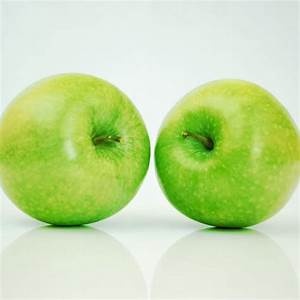
Label: apple